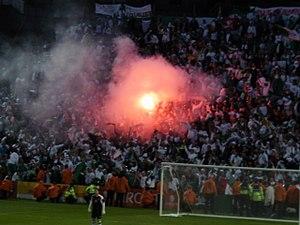
L'équipe d'Algérie de football participe lors de cette année à la Coupe d'Afrique des nations de football 2010 en Angola, où elle termine quatrième, à la Coupe du monde de football 2010 en Afrique du Sud. Elle participera également aux éliminatoires de la Coupe d'Afrique des nations de football 2012. L'équipe d'Algérie est entraînée par Rabah Saâdane.
L'équipe d'Algérie de football est l'équipe nationale qui représente l'Algérie dans les compétitions internationales masculines de football, sous l'égide de la Fédération algérienne de football. Elle a pour surnom Les Fennecs et pour mascotte un fennec, petit renard des sables aux sens aiguisés très répandu en Algérie.